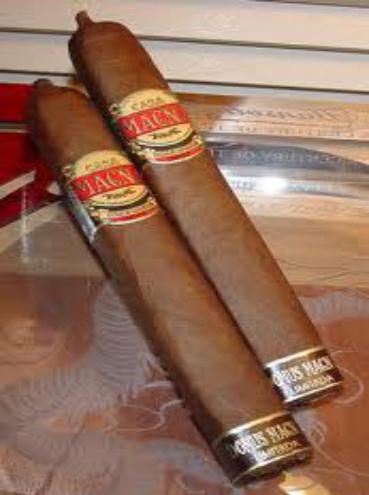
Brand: Casa Magna
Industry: Necessities